Earl Dawson

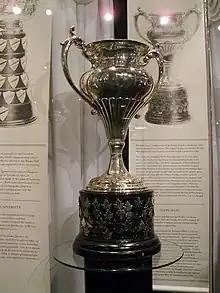
Silver bowl trophy with two large handles, mounted on a black plinth

Dawson was re-elected president in October 1960. The MAHA reached an agreement with the SAHA and Dawson served an ultimatum to the Flin Flon Bombers to pay a flat rate of C$300 or be denied permission to play in the SJHL. He felt that the Winnipeg Warriors team had a negative impact on junior ice hockey in Winnipeg and spoke up against professional teams encroaching upon MAHA territory. After backlash from the media, Dawson clarified the comments to disagree that professional teams should have an exclusive zone to dictate operation of teams under CAHA jurisdiction. After the Winnipeg Maroons opted out the 1961 Allan Cup playoffs, Dawson allowed lower-level senior teams to compete since the MAHA wanted a provincial representative in the national playoffs. After the season, he renegotiated the MAHA's financial arrangement with the Brandon Wheat Kings to prevent a proposed to switch from the MJHL to the SJHL. He also wanted to see updates to the MAHA constitution to deal with modern problems, and set up a committee to oversee issues specific to hockey in rural Manitoba.